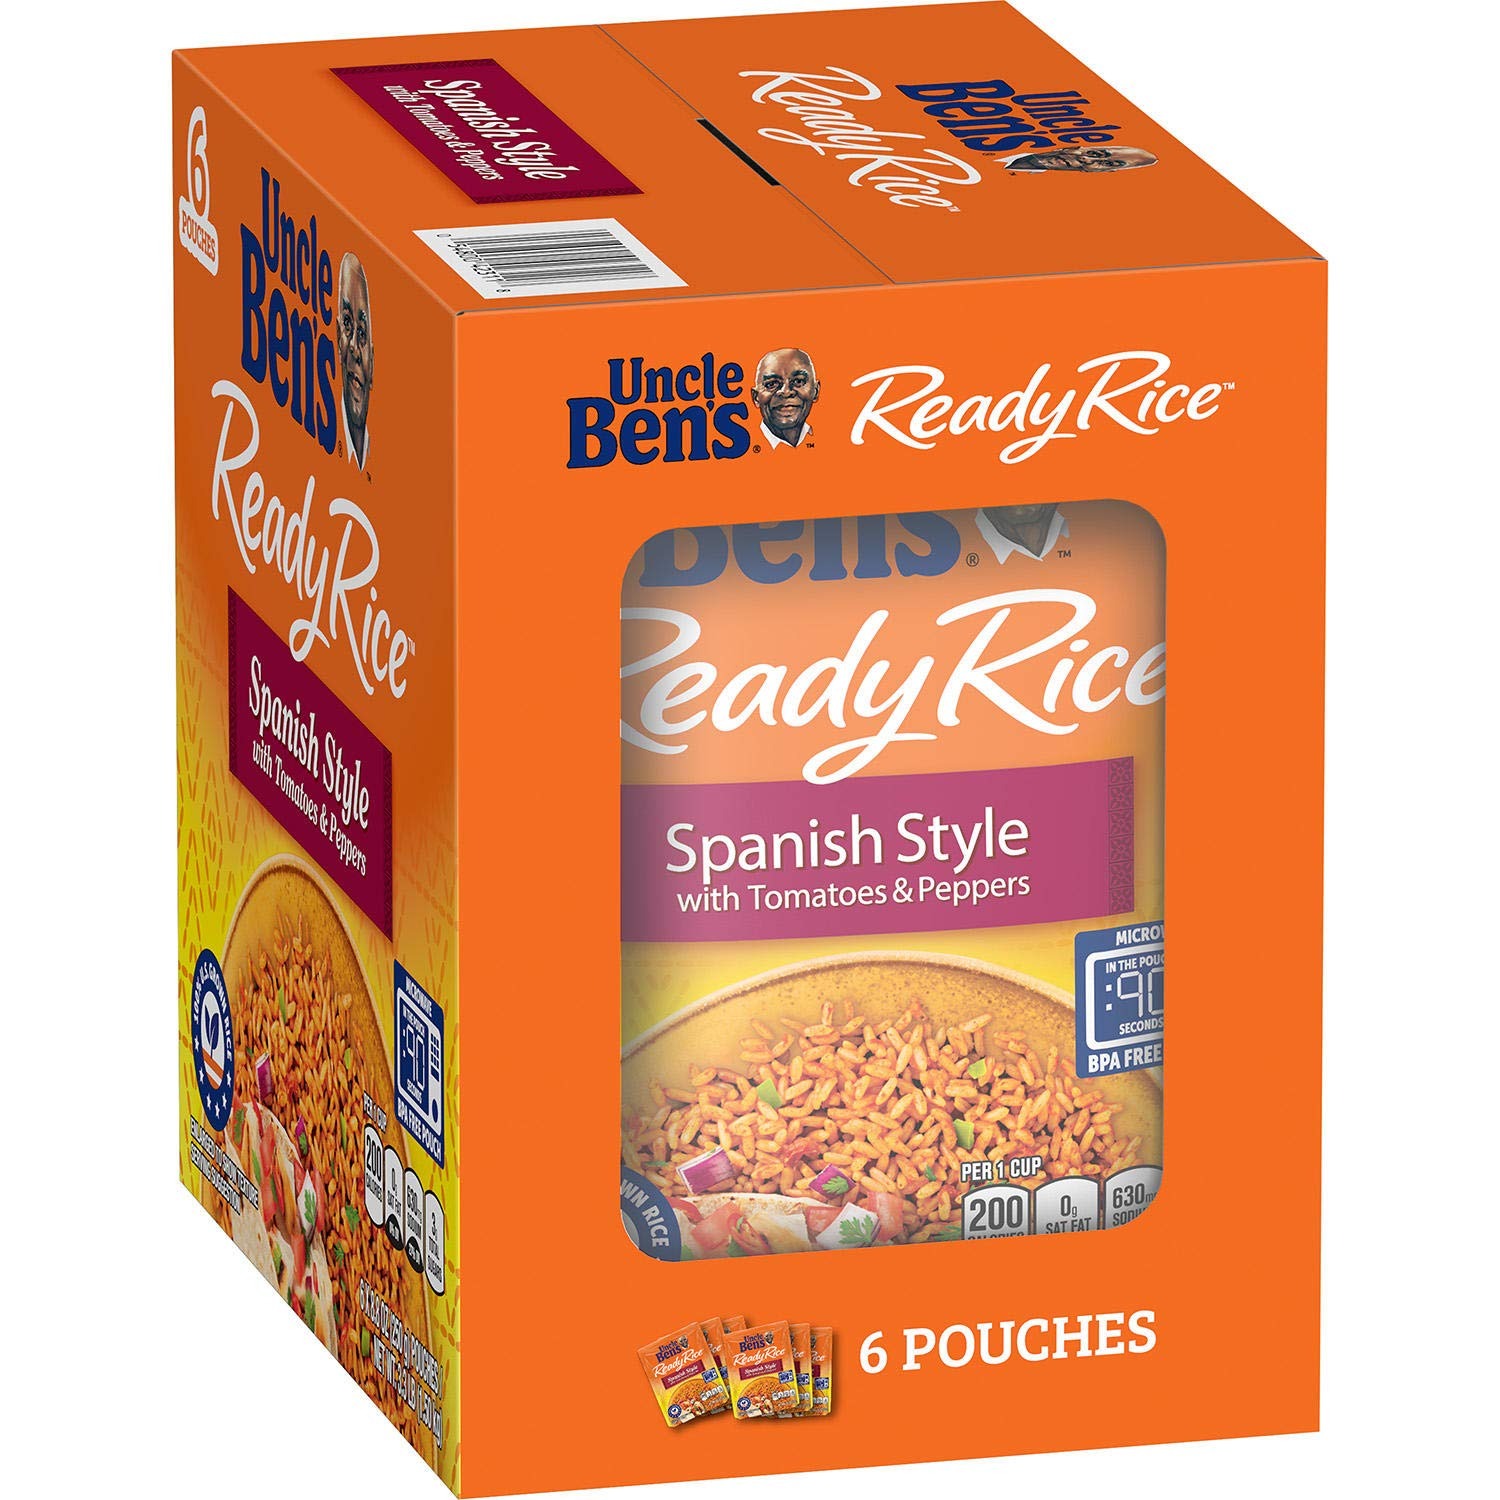
Item Name: Uncle Ben's Spanish Style Ready Rice, 8.8 Ounce (6 Pack)
Value: 6.0
Unit: Count

Price: 2.74